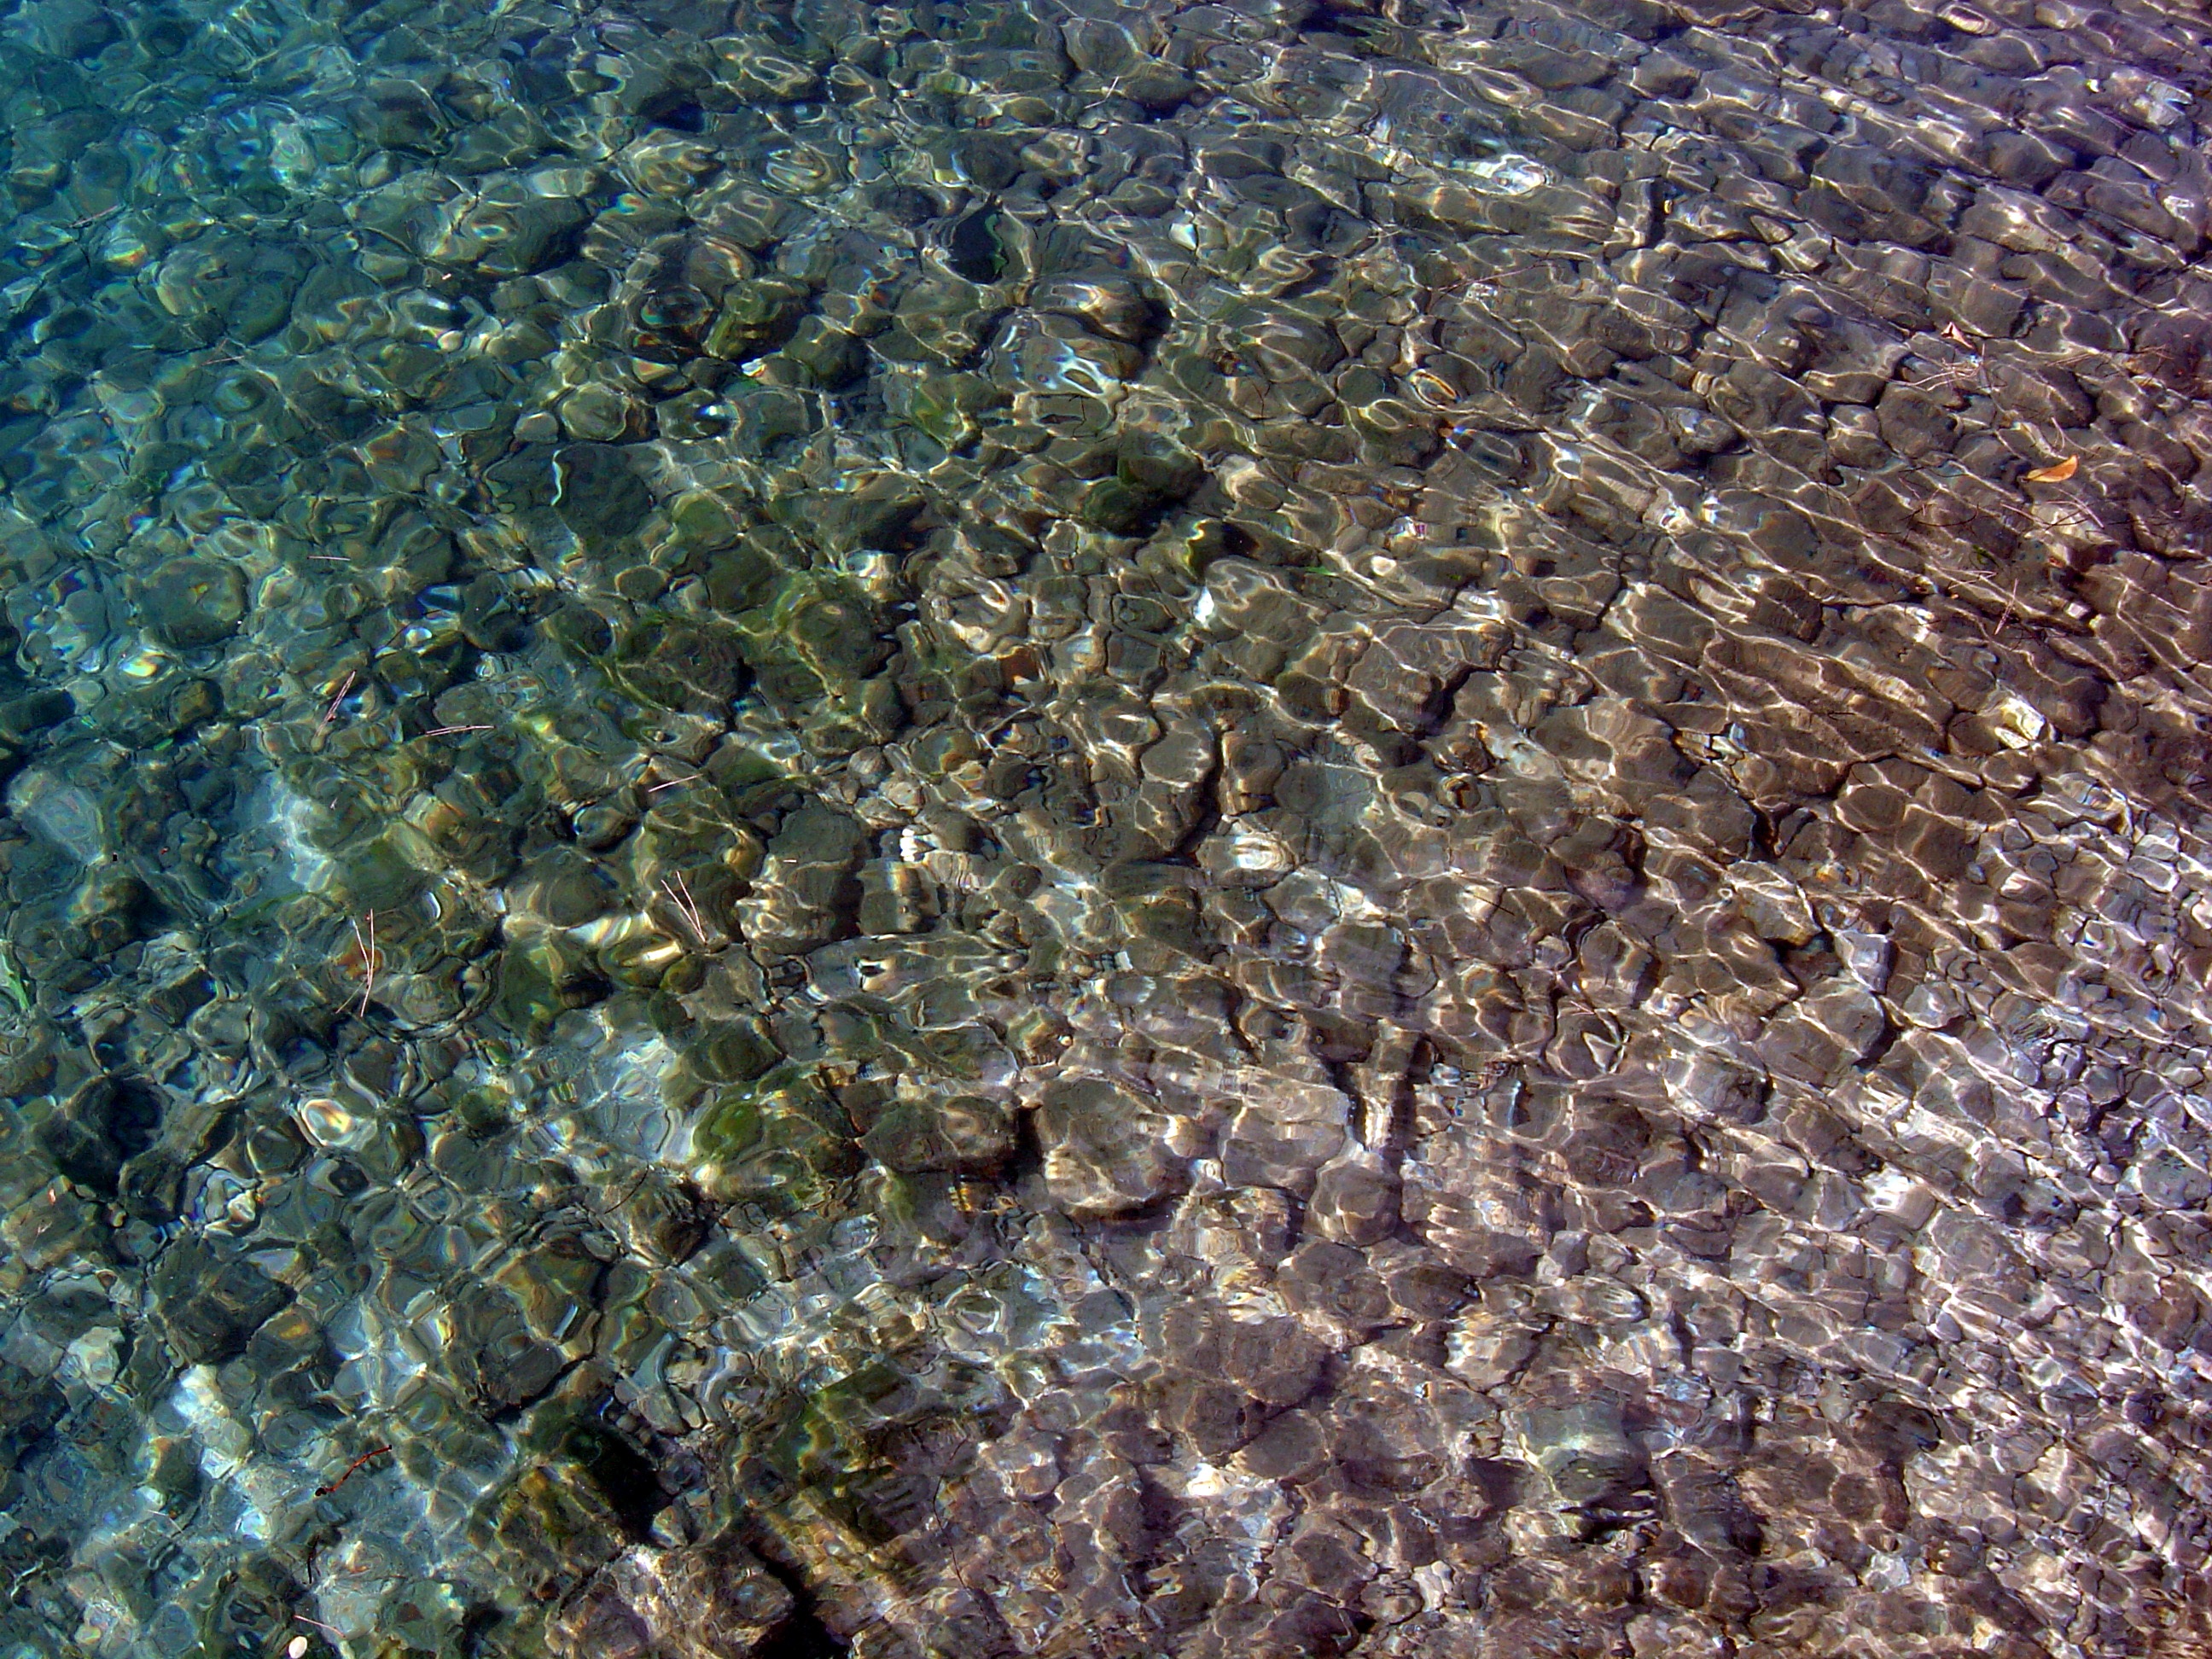
sea, water, grass, rock, clear, pattern, tranquil, color, natural, seaweed, blue, reef, transparent, geology, aqua, pebbles, pure, organism, aerial photography, tide pool, marine biology